The Manchester Murals

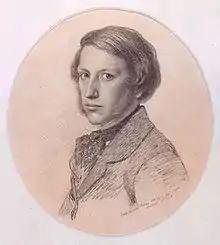
Ford Madox Brown, painter of "The Manchester Murals"

The Manchester Murals are a series of twelve paintings by Ford Madox Brown in the Great Hall of Manchester Town Hall and are based on the history of Manchester. Following the success of Brown's painting "Work" he was commissioned to paint six murals for its Great Hall. Another six murals were to be completed by Frederic Shields who later withdrew, leaving Brown to complete all twelve works. The murals were begun in 1879, towards the end of Brown's career, but were not completed until 1893, the year he died. During this period he moved from London to Manchester with his family, first living in Crumpsall and then Victoria Park.